Lithium

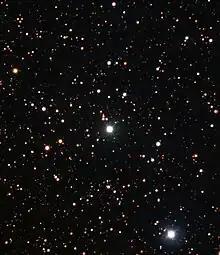
Nova Centauri 2013 is the first in which evidence of lithium has been found.

Lithium is also found in brown dwarf substellar objects and certain anomalous orange stars. Because lithium is present in cooler, less-massive brown dwarfs, but is destroyed in hotter red dwarf stars, its presence in the stars' spectra can be used in the "lithium test" to differentiate the two, as both are smaller than the Sun. Certain orange stars can also contain a high concentration of lithium. Those orange stars found to have a higher than usual concentration of lithium (such as Centaurus X-4) orbit massive objects—neutron stars or black holes—whose gravity evidently pulls heavier lithium to the surface of a hydrogen-helium star, causing more lithium to be observed.